Viatcheslav Nazarov

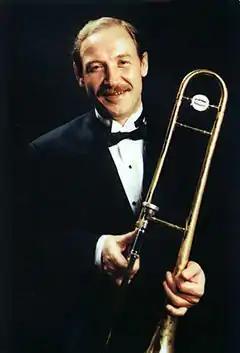
Viatcheslav Nazarov 1952 - 1996

Viatcheslav Sergeyevich Nazarov (June 3, 1952 in Ufa, Soviet Union – January 2, 1996 in Denver, Colorado) was a world-class jazz trombonist, pianist, and vocalist, whose extraordinary performance was recognized by jazz musicians and critics in Russia and in the United States (Vyacheslav and Viacheslav are improper his English spelling).